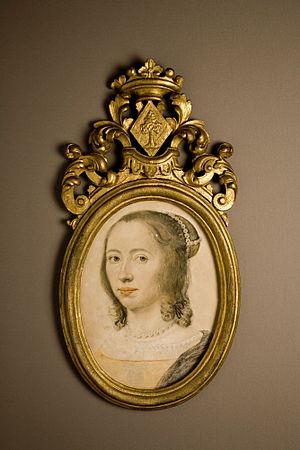
Anna Maria van Schurman
Selvportræt in pastel (1640)